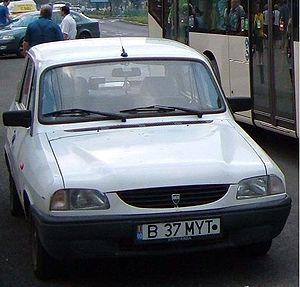
La Renault 12 est une automobile de catégorie 7 CV, à traction, dotée d'un moteur 4 cylindres en ligne en porte-à-faux avant et d'un essieu arrière rigide. Les concurrentes françaises de la R 12 sont les Citroën GS, Peugeot 304 et Simca 1100. En 1973, la Renault 12 est la voiture la plus vendue en France. La voiture moyenne de la Régie Renault a été surtout produite en France à l'usine de Flins. Les coupés Renault 15 et 17 sont des dérivés. La Renault 12 fut désignée ainsi parce qu'elle était équipée d'un « moteur Cléon-Fonte » de 1 289 cm³.